Savitha Sastry

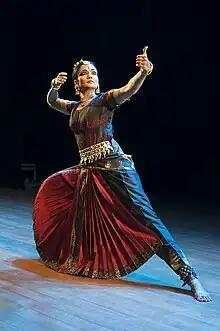
Sastry performing "" at the Music Academy Chennai (2013)

Savitha Sastry (born 11 August 1969) is an Indian dancer and choreographer best known as an exponent of Bharatanatyam. She is known to experiment with the format of traditional Bharatanatyam by using the techniques of Bharatanatyam to showcase theme-based productions based on novel stories, not based on Indian mythology or religion. Her innovations have been described as 'path breaking' by critics. and she is considered to be a 'renaissance architect' who 'holds the distinction of being the dancer to have brought out a revolution in the way Bharatanatyam is presented after Rukmini Devi Arundale'.